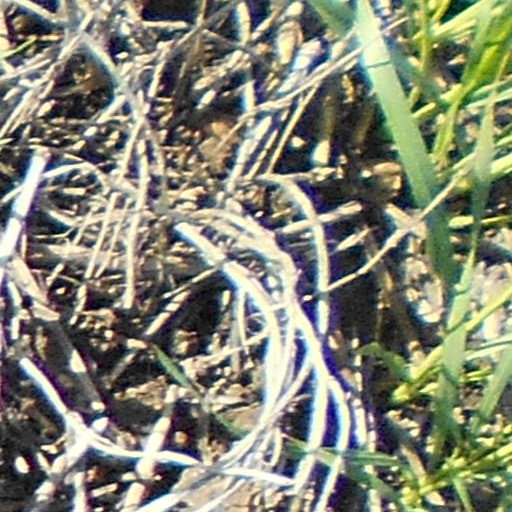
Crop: wheat